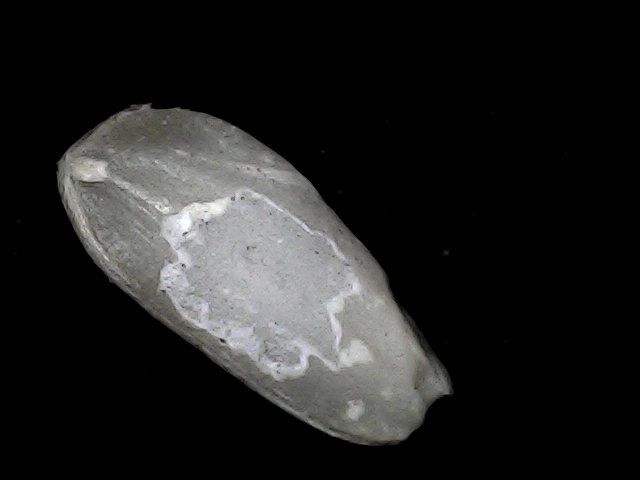
Rice variety: BD33